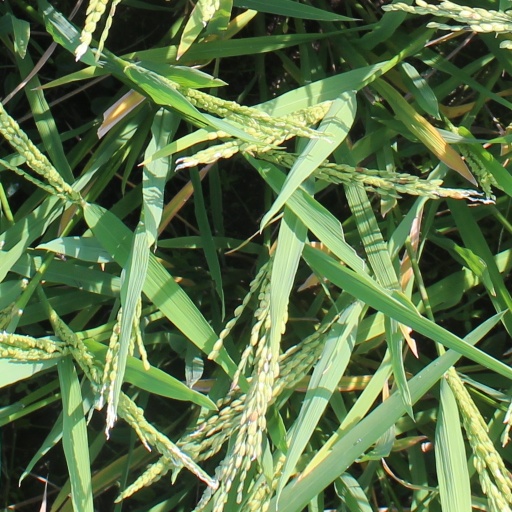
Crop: rice